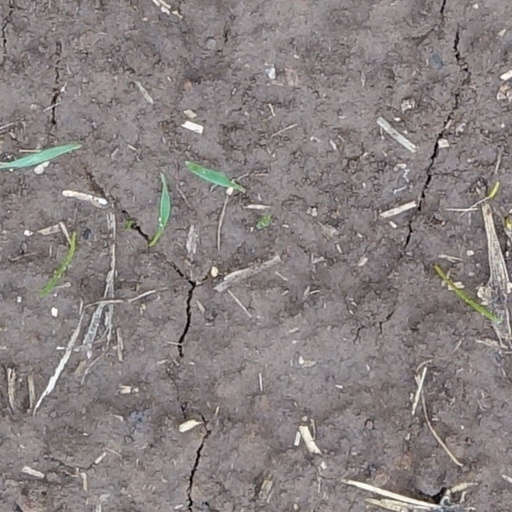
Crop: wheat